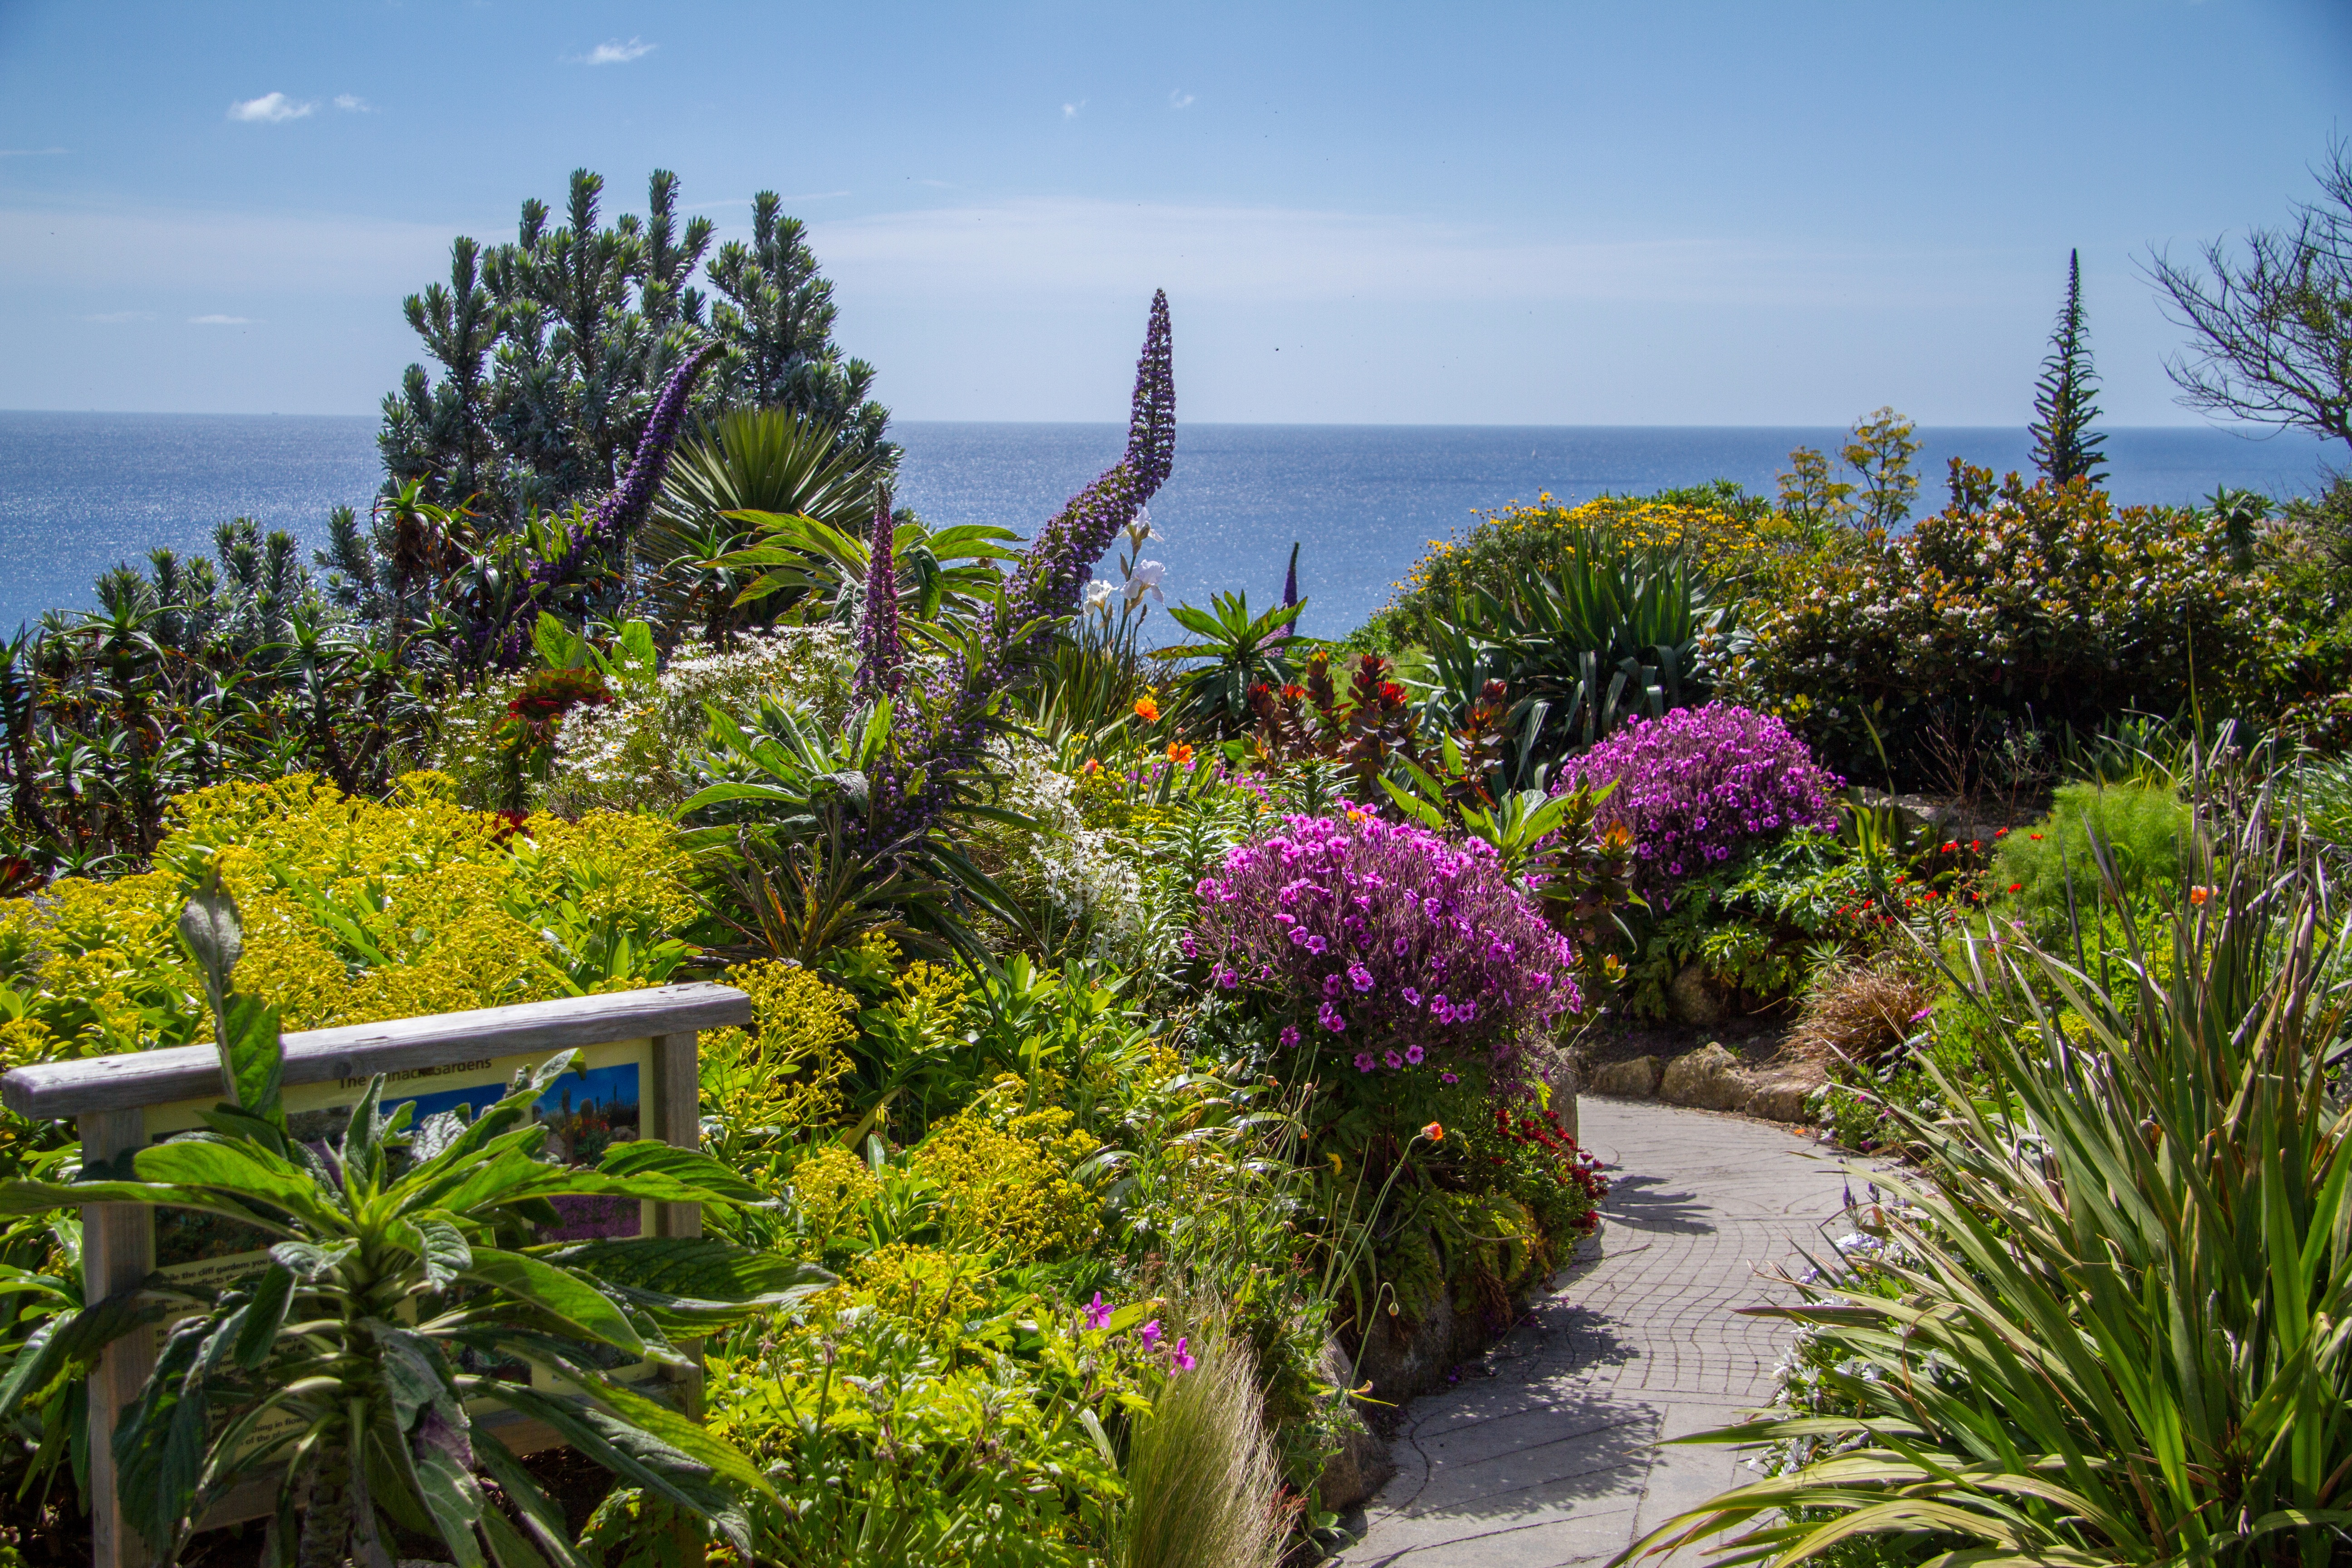
landscape, tree, villa, flower, vacation, property, botany, garden, flora, resort, botanical garden, estate, tropics, cornwall, real estate, south gland, arecales, minack theater